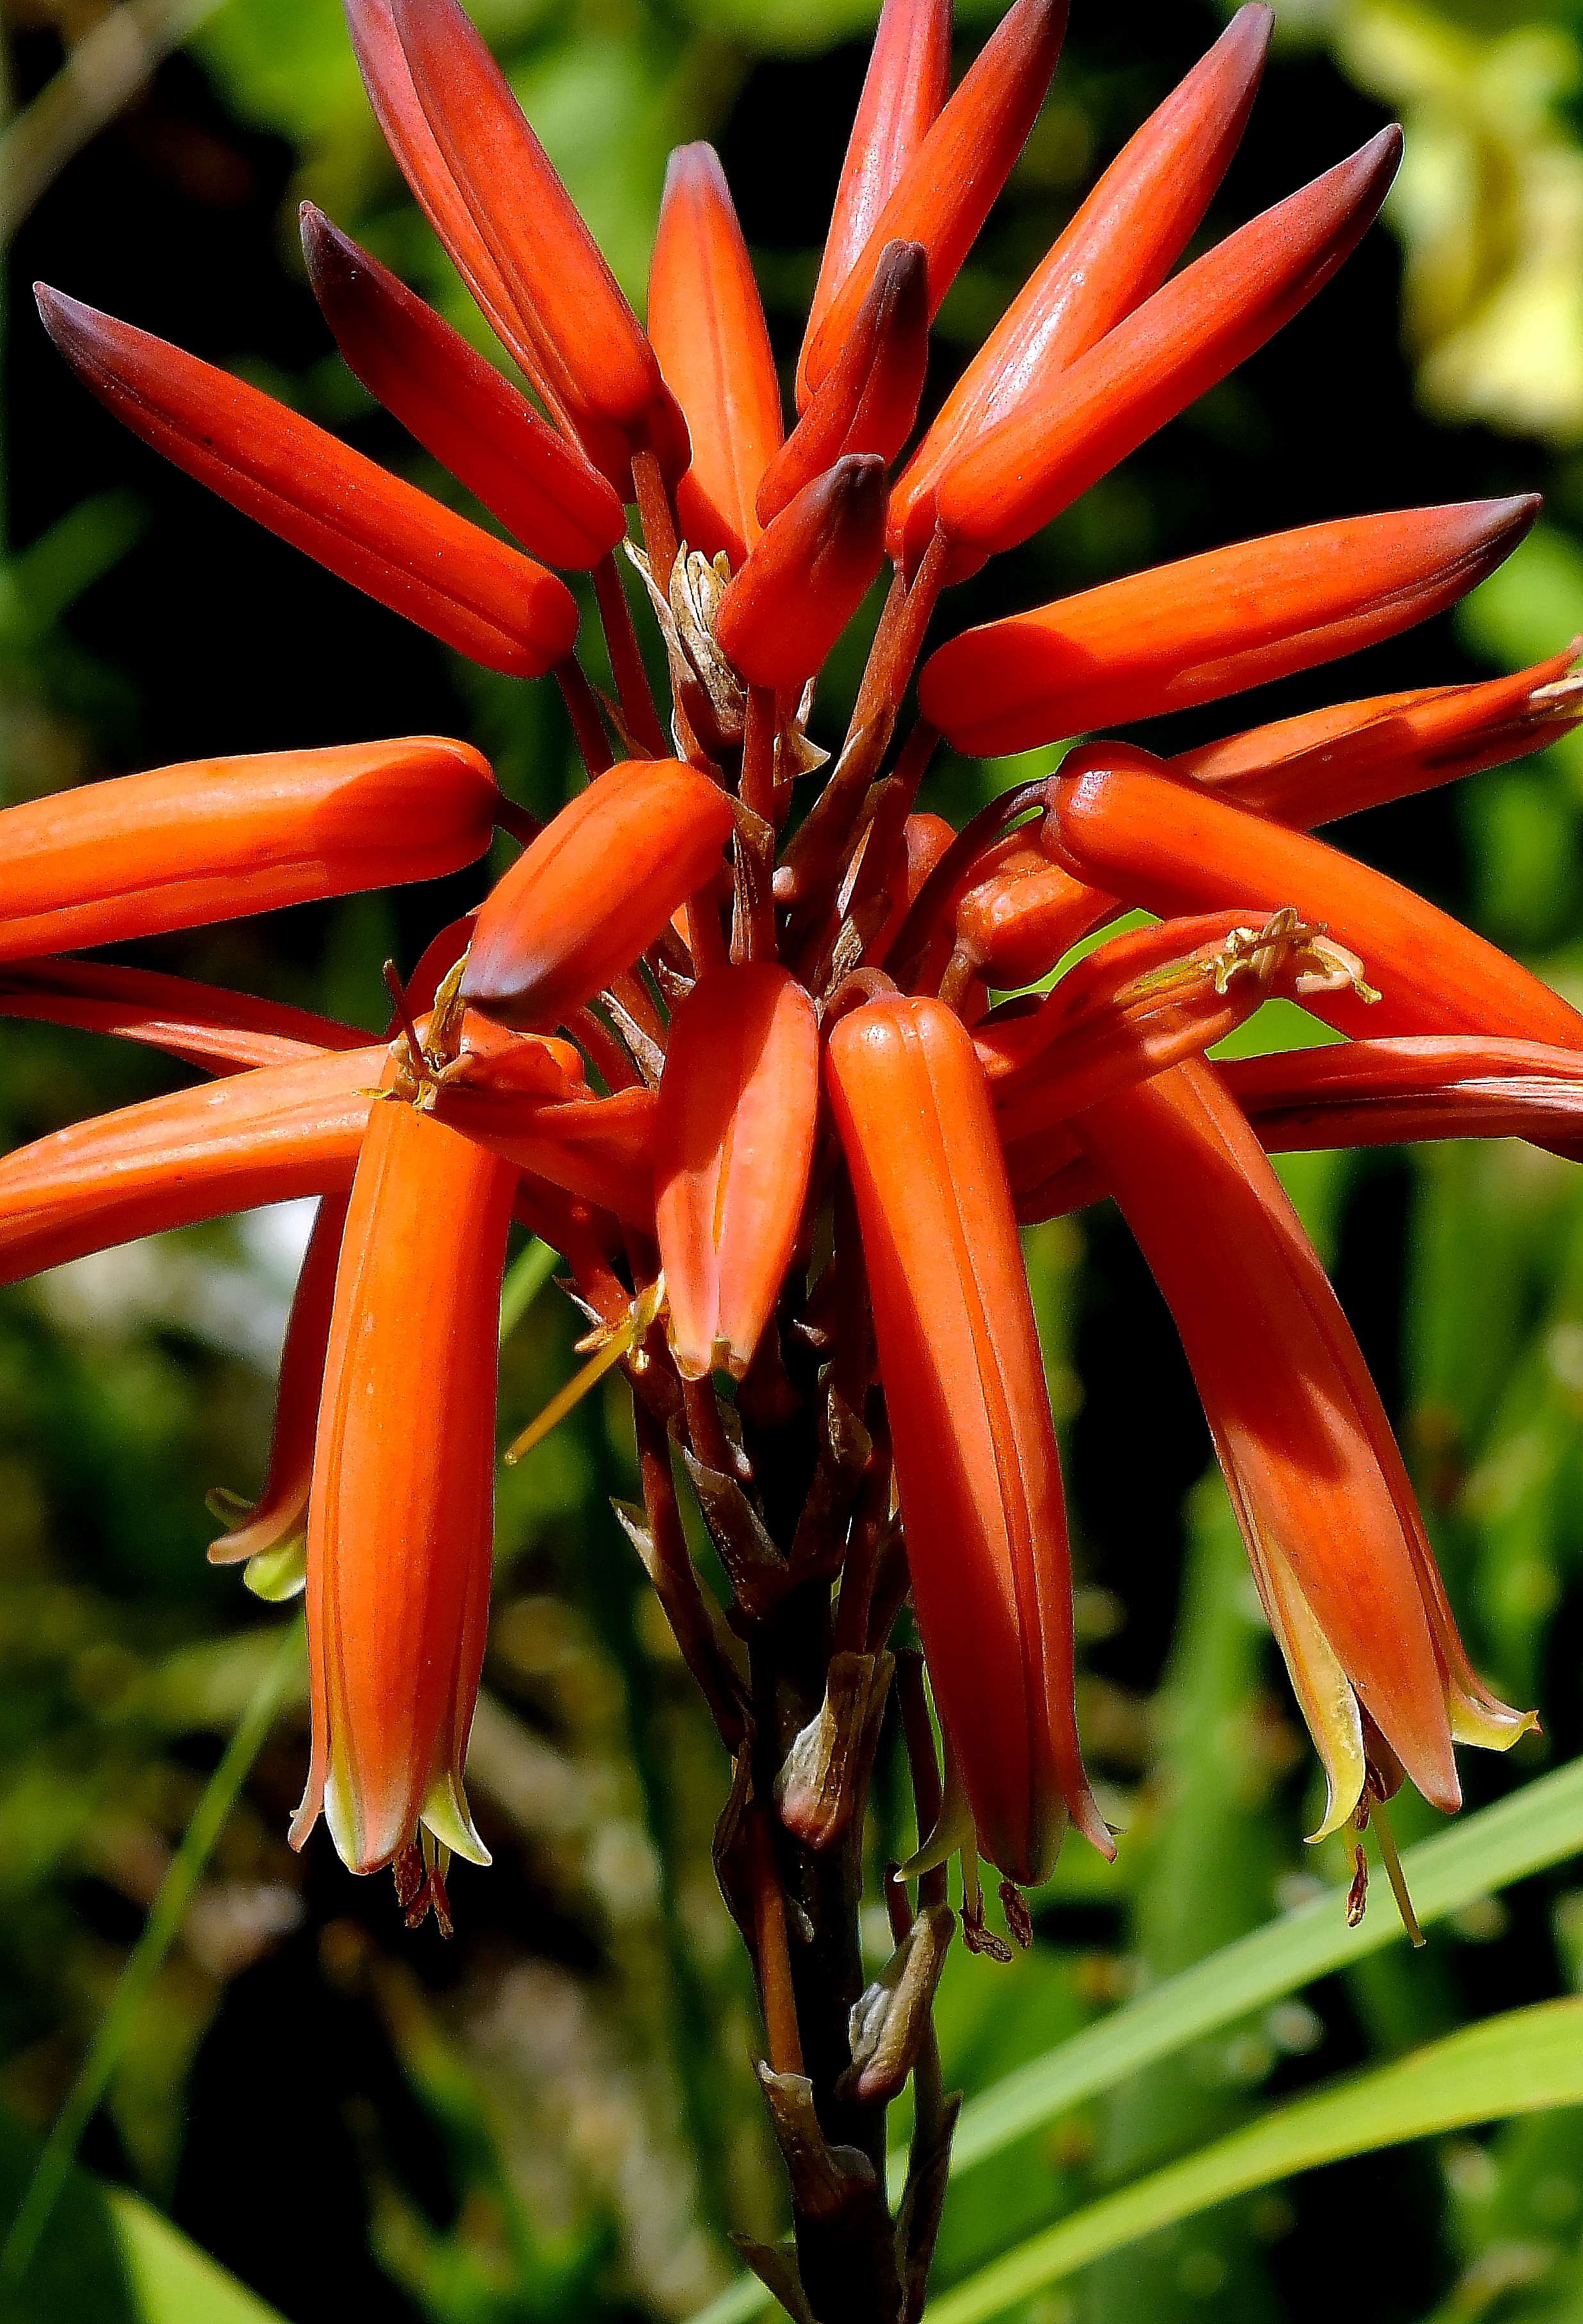
plant, flower, botany, flora, wildflower, flowers, flores, lily, ggl1, macro photography, flowering plant, crocosmia, plant stem, land plant, castilleja